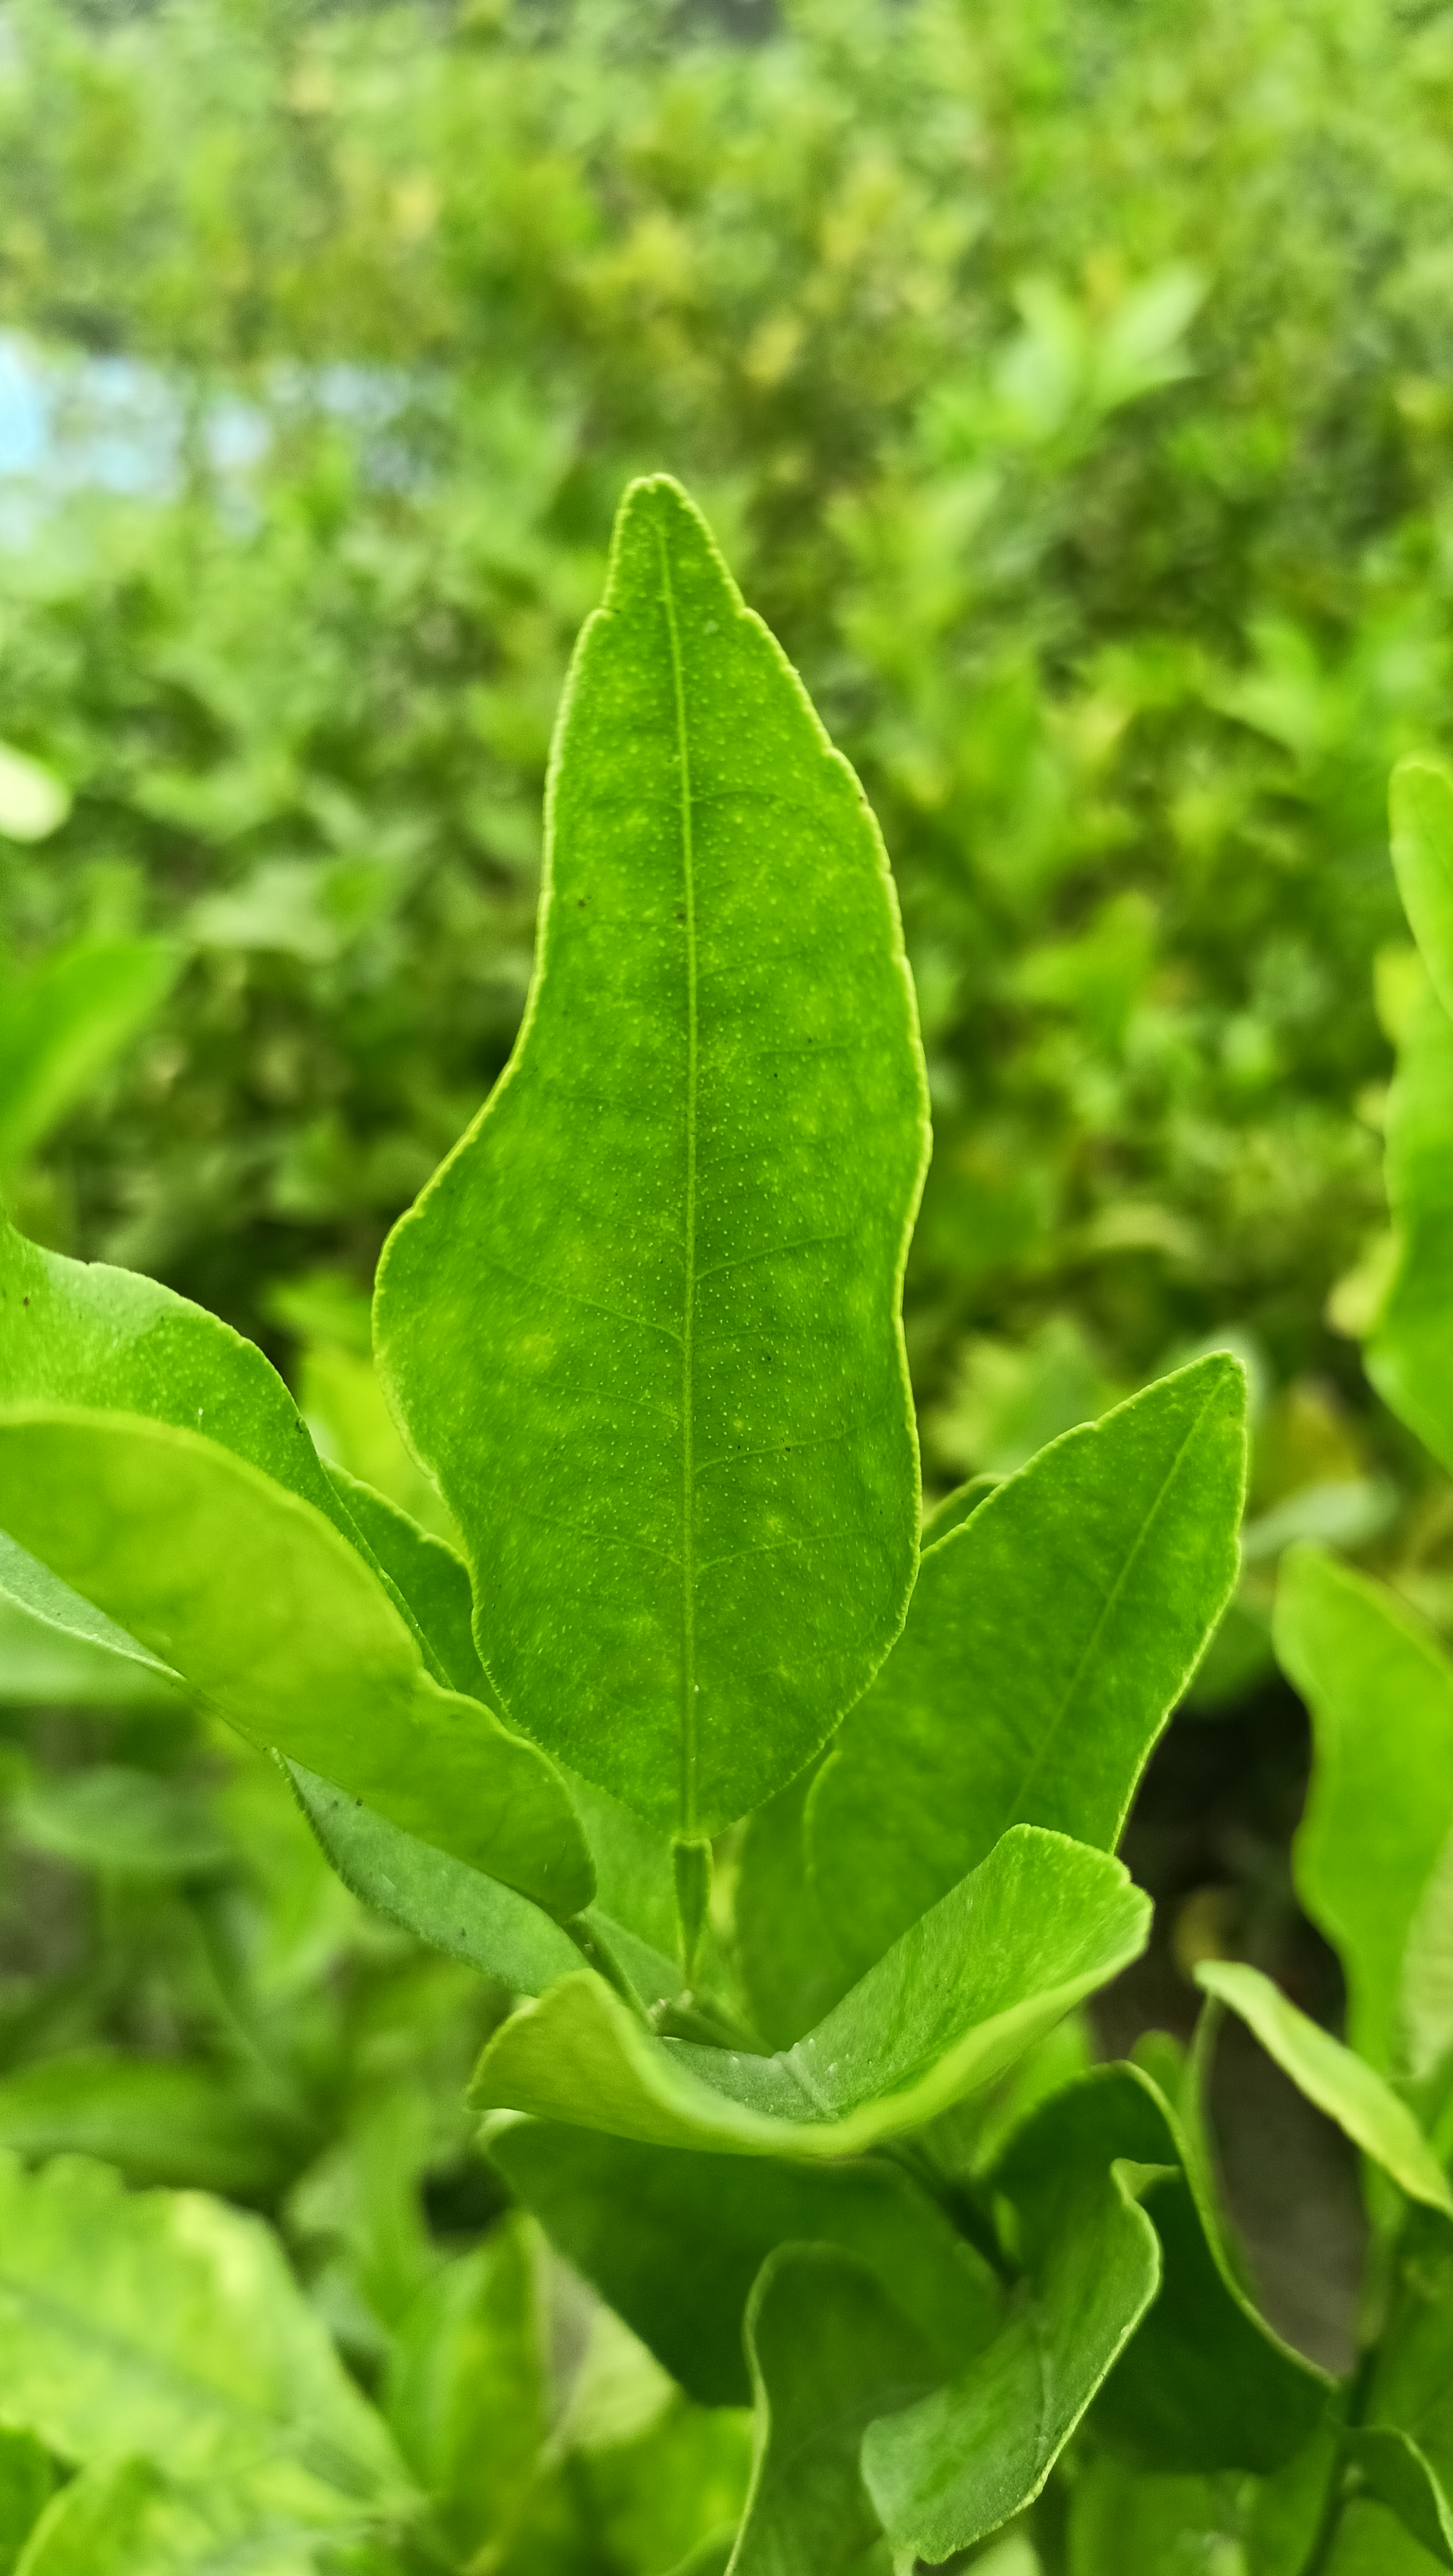
Mandarin leaf variety: Darjeling